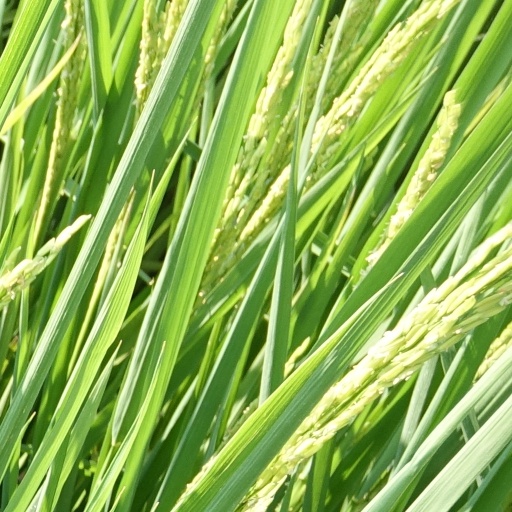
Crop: rice